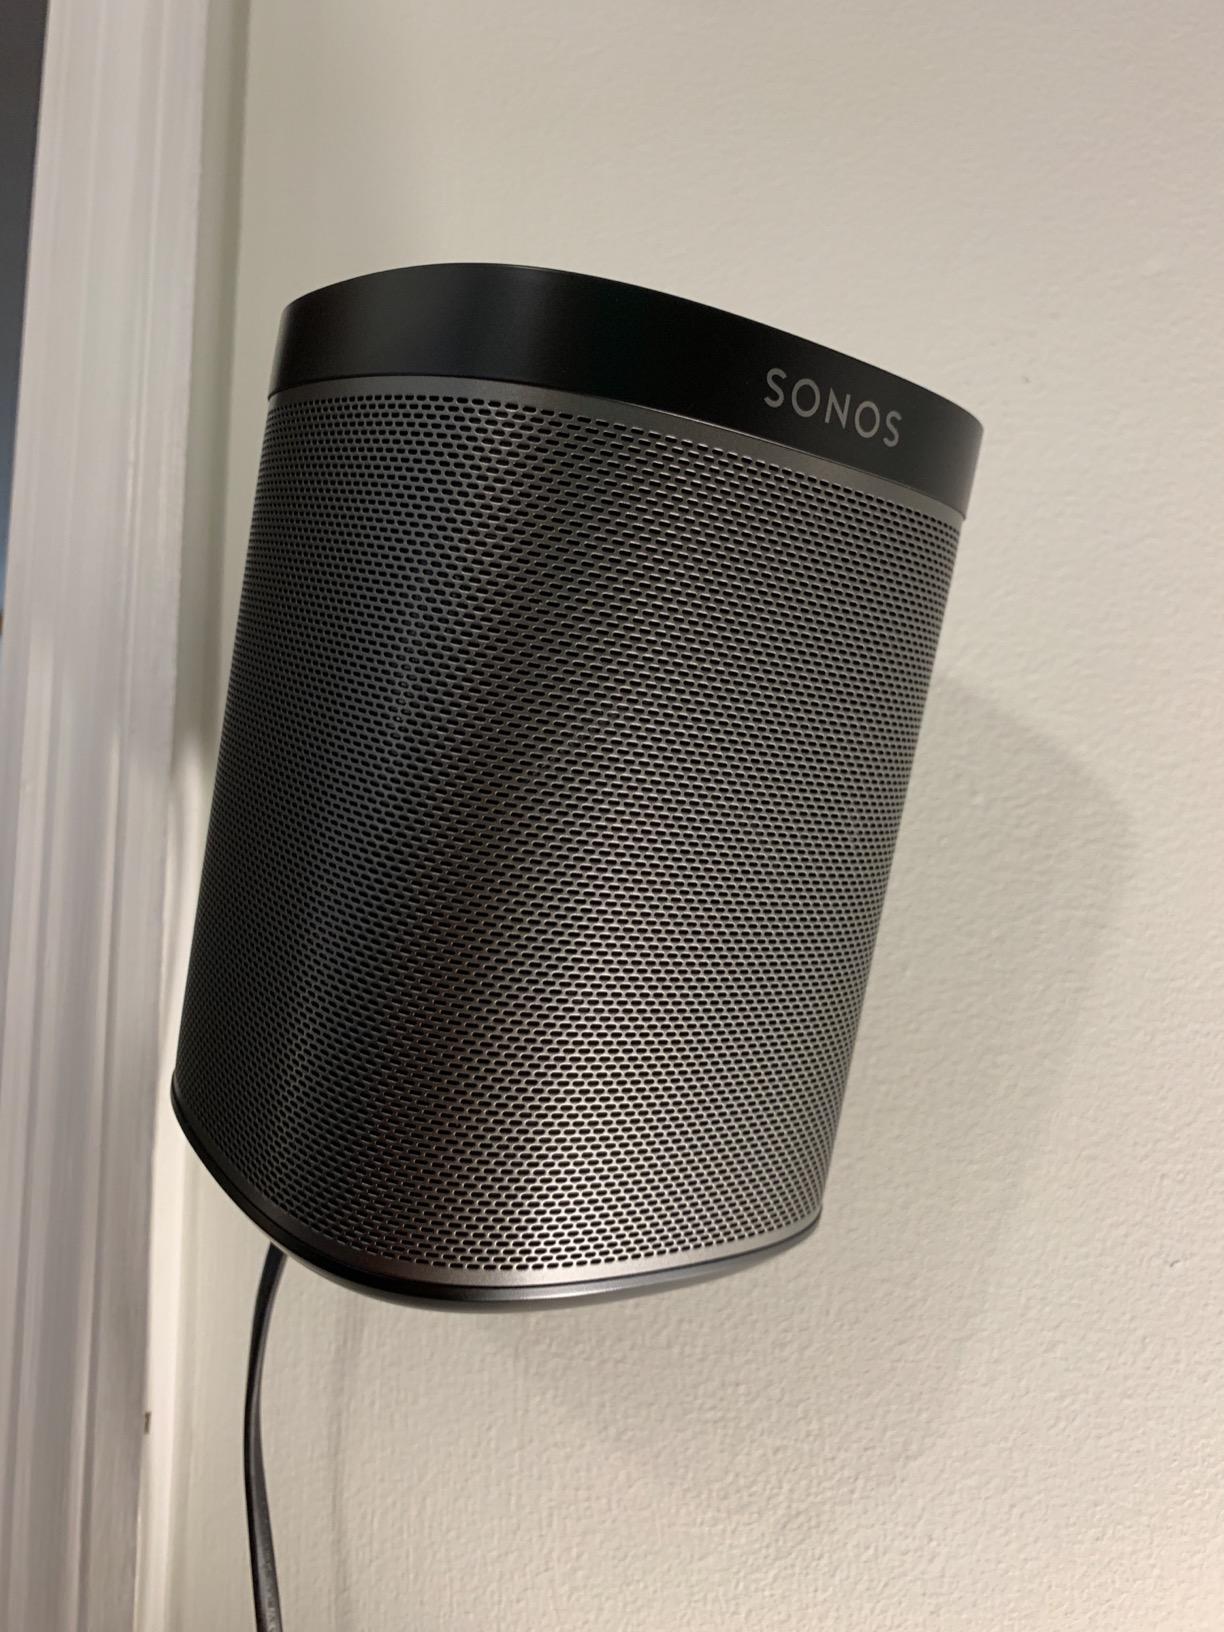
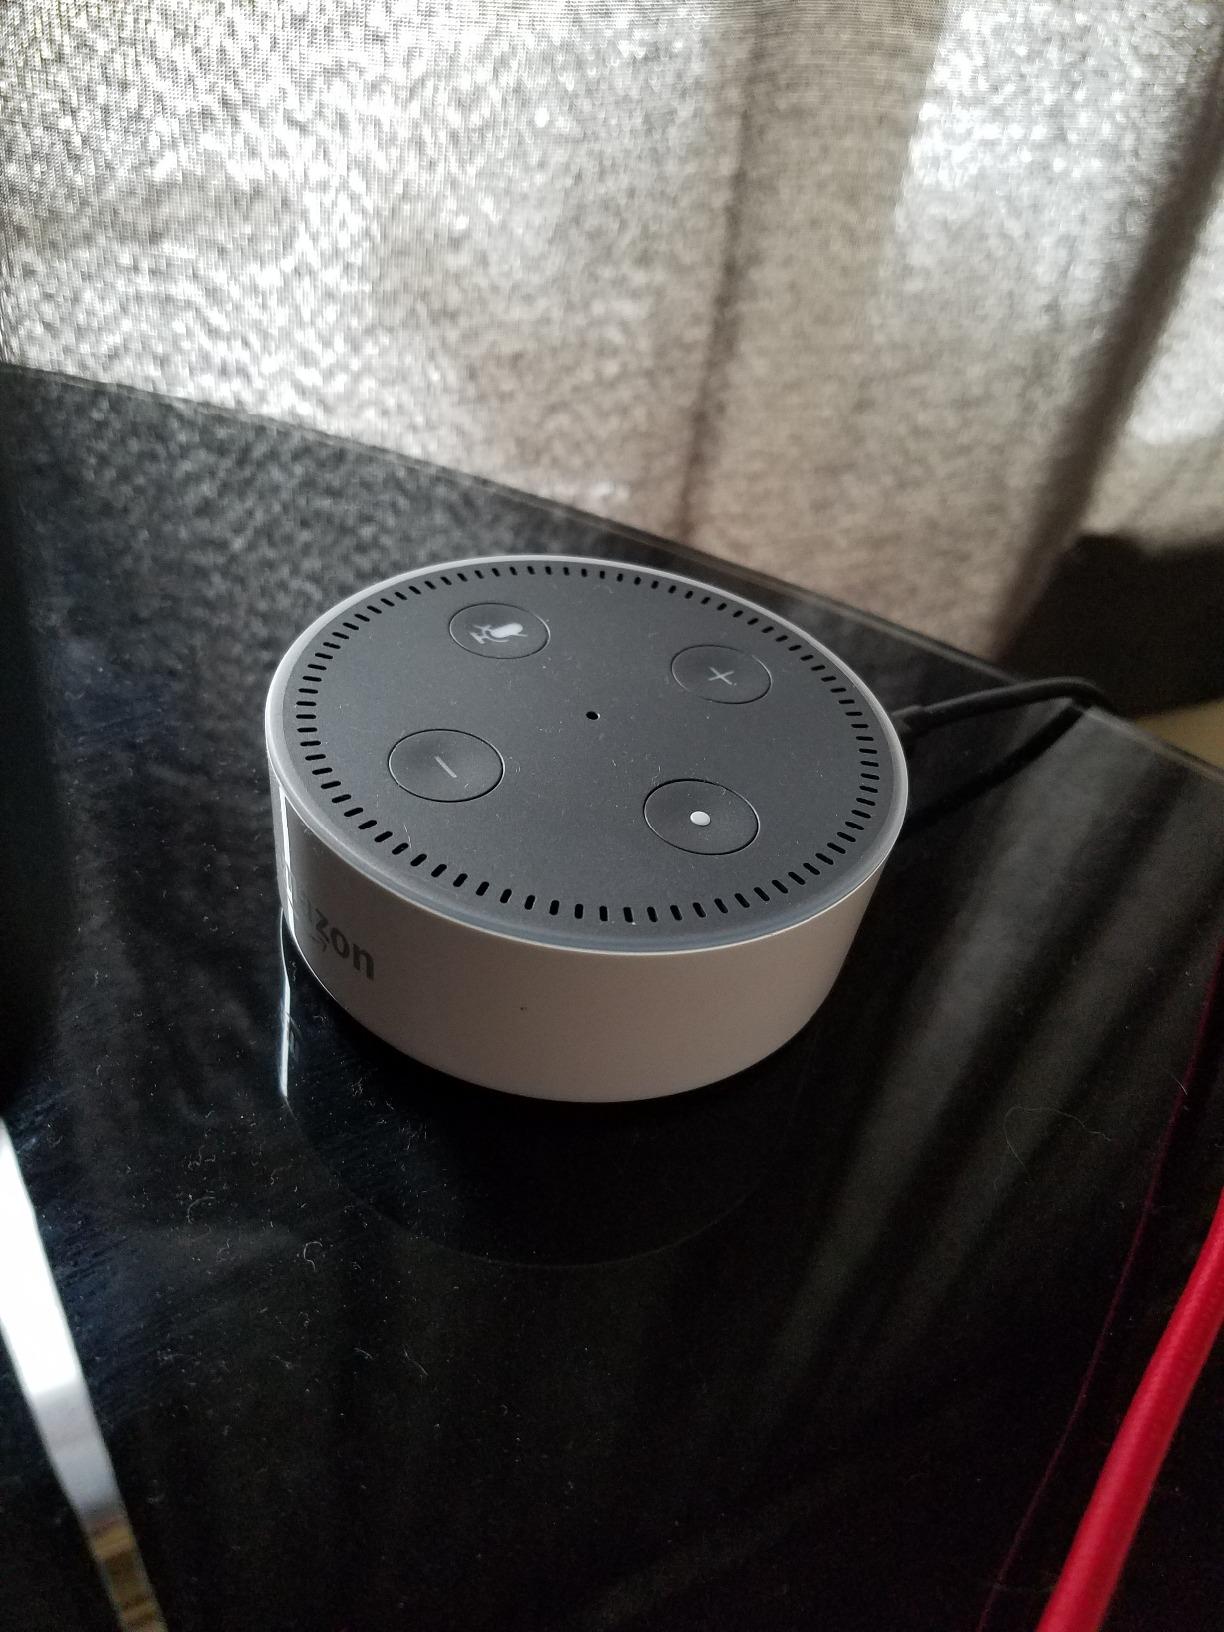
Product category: speaker
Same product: no